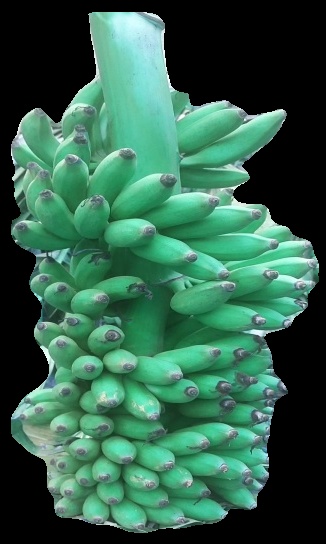
Variety: elakki-bale
Grade: grade1